Zac Anderson

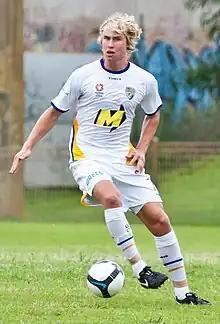

Zachary Michael Anderson (born 30 April 1991) is a retired Australian professional football player who played as a centre back. He currently works for the Brisbane Roar FC as their Chief Operating Officer.